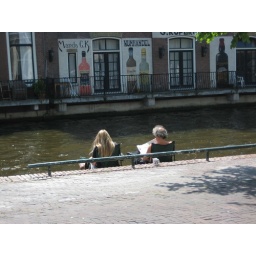
actually they were sitting on chairs on a flat boat floating in the water